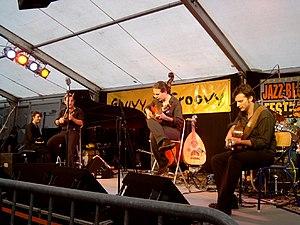
La formation marseillaise Poum Tchack au Jazz &amp
Le Jazz & Blues Festival de Gouvy est un évènement musical de renommée internationale qui se tient chaque premier week-end d'août à Gouvy, en Belgique depuis le 5 août 1978.